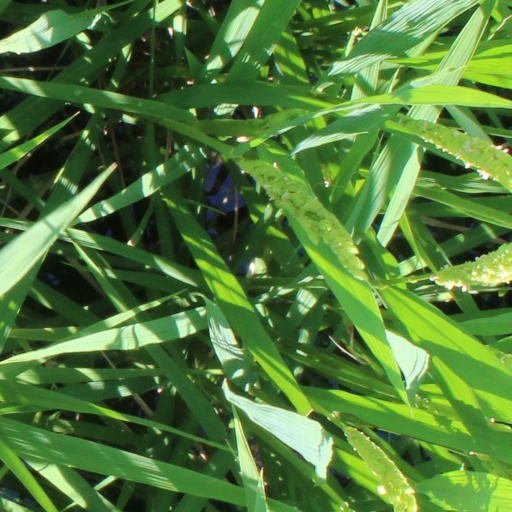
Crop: rice